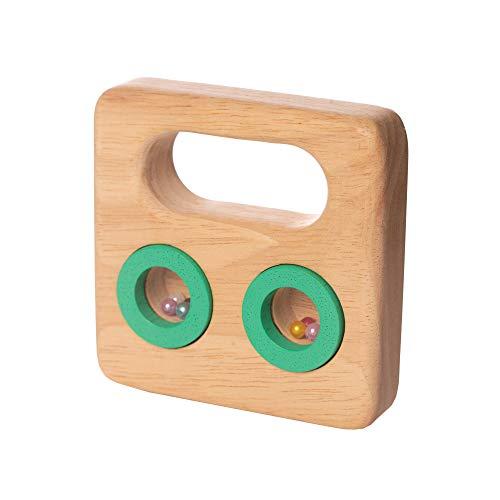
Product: Manhattan Toy Musical Shapes Maraca Wooden Toddler Instrument Toy
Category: Toys & Games | Baby & Toddler Toys | Musical Toys
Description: Wooden musical instrument toy for 1 year olds and up.
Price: $7.99
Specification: ProductDimensions:3.6x0.8x3.6inches|ItemWeight:3.36ounces|ShippingWeight:1.2pounds(Viewshippingratesandpolicies)|ASIN:B07PKX6PQG|Itemmodelnumber:217580|Manufacturerrecommendedage:12month-3years